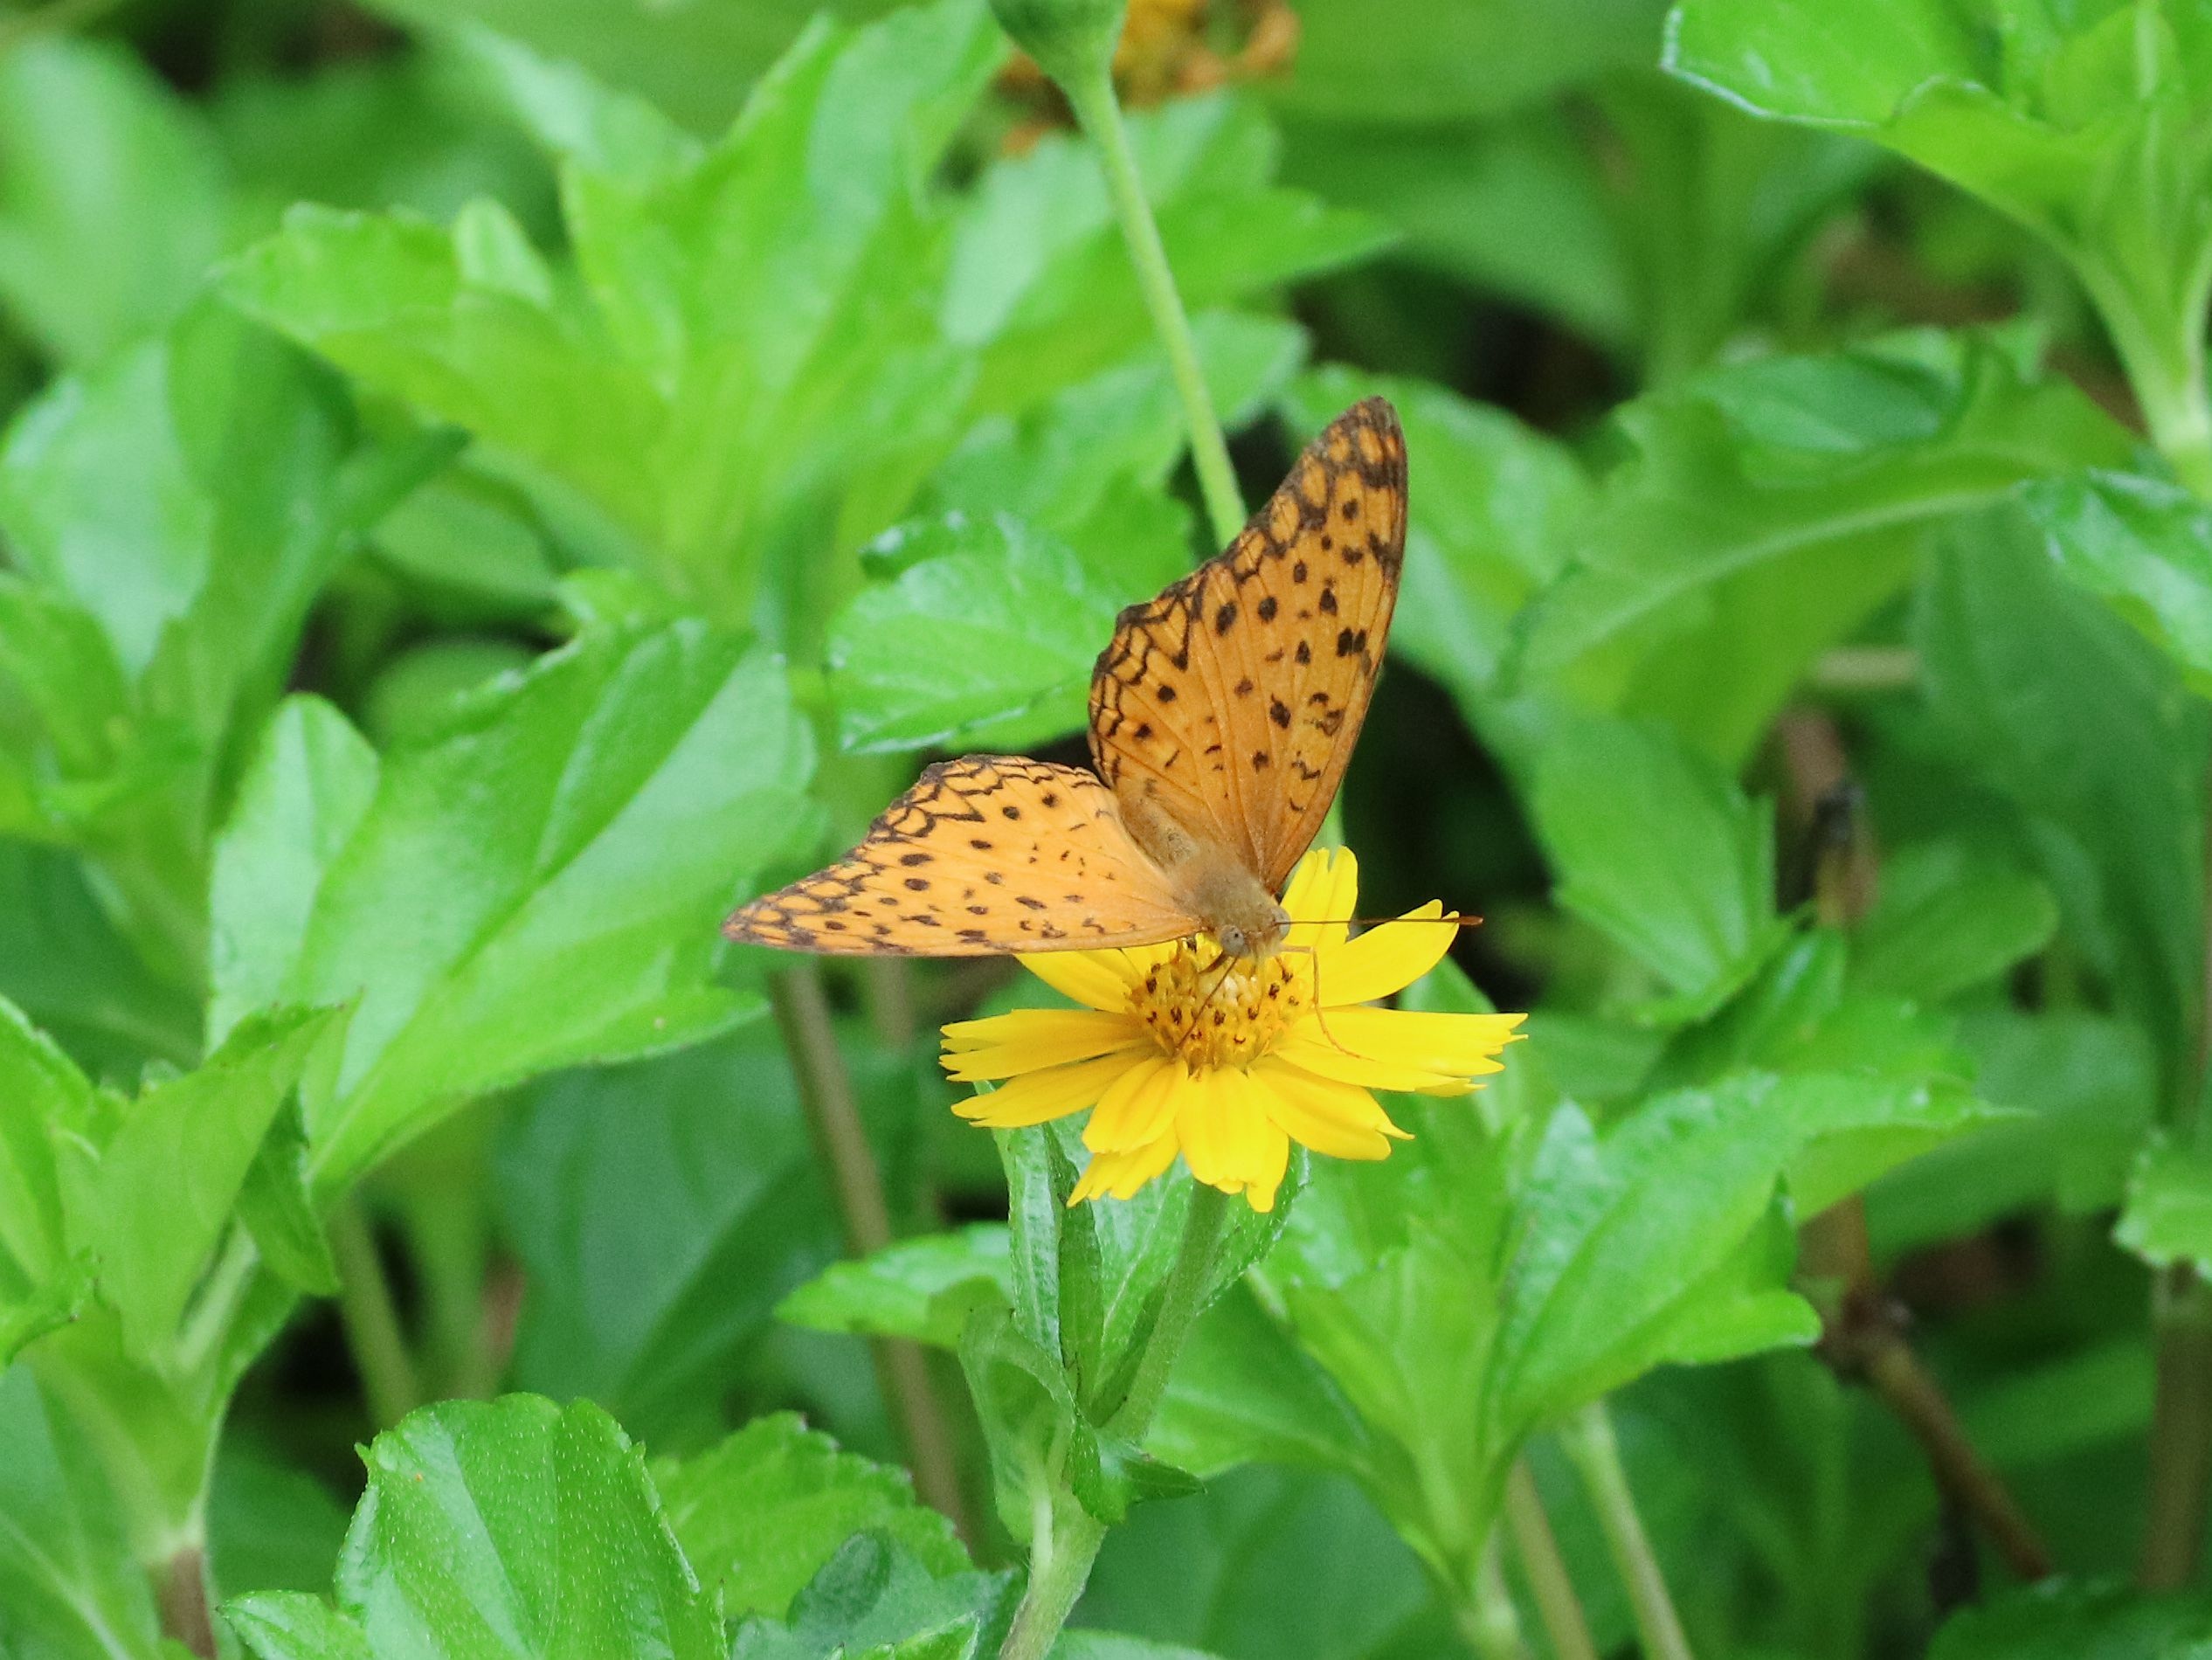
flower, pollen, insect, botany, butterfly, fauna, invertebrate, yellow flower, nectar, macro photography, arthropod, pollinator, quentin chong, annual plant, adopt honey, moths and butterflies, lycaenid, colias